M. William Bray

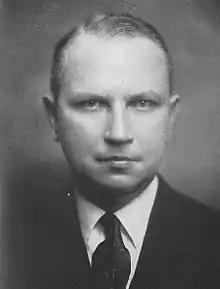
From the 1935 edition of the "New York Red Book"

Michael William Bray (September 25, 1889 – January 17, 1961) was an American lawyer and politician. He was the lieutenant governor of New York from 1933 to 1938.